Rakesh Pandey (author)

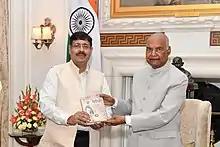
" Rakesh Pandey (left) presenting Gandhi Aur Hindi to Ram Nath Kovind (right)"

Rakesh Pandey (born August 27, 1968) is an Indian writer and the editor of Pravasi Sansar, an Indian magazine.